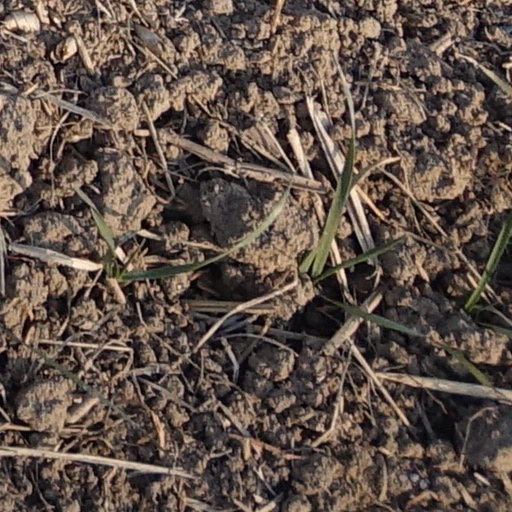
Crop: wheat